State Savings Loan and Trust

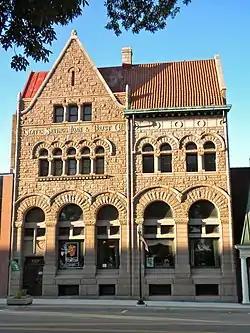

State Savings Loan and Trust is a historic bank building located at 428 Maine Street in Quincy, Illinois. The bank was built in 1892 for brothers Lorenzo and Charles H. Bull, who were prominent Quincy businessmen and community leaders. Chicago architectural firm Patton & Fisher designed the bank in the Richardsonian Romanesque style; local architect Ernest M. Wood designed an addition for the building in 1906. The building has a five-bay facade, with three bays on the original portion and two on the addition; the bays are each marked by a window with a thick stone arch. The original section is topped by a large front-facing gable, providing for attic space above the second story.